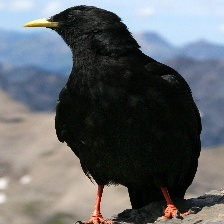
Species: ALPINE CHOUGH
Scientific name: PYRRHOCORAX GRACULUS